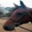
Label: horse